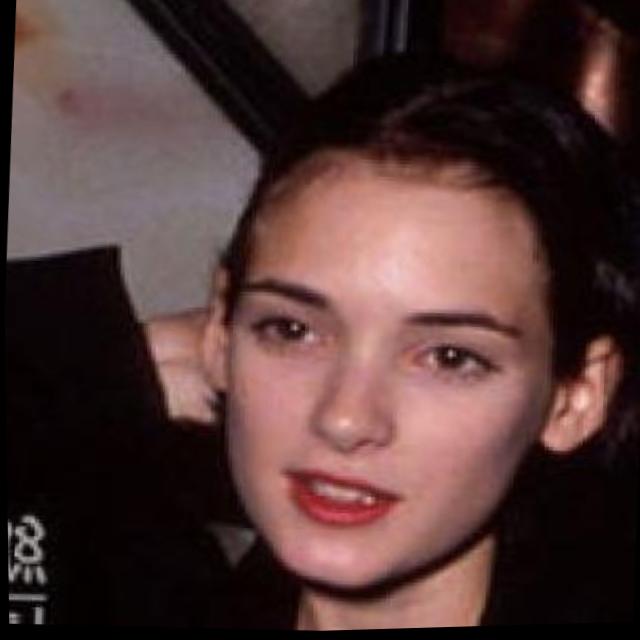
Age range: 21-44